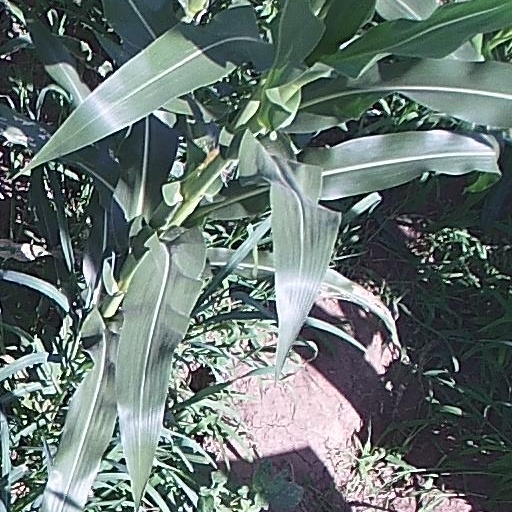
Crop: maize; corn